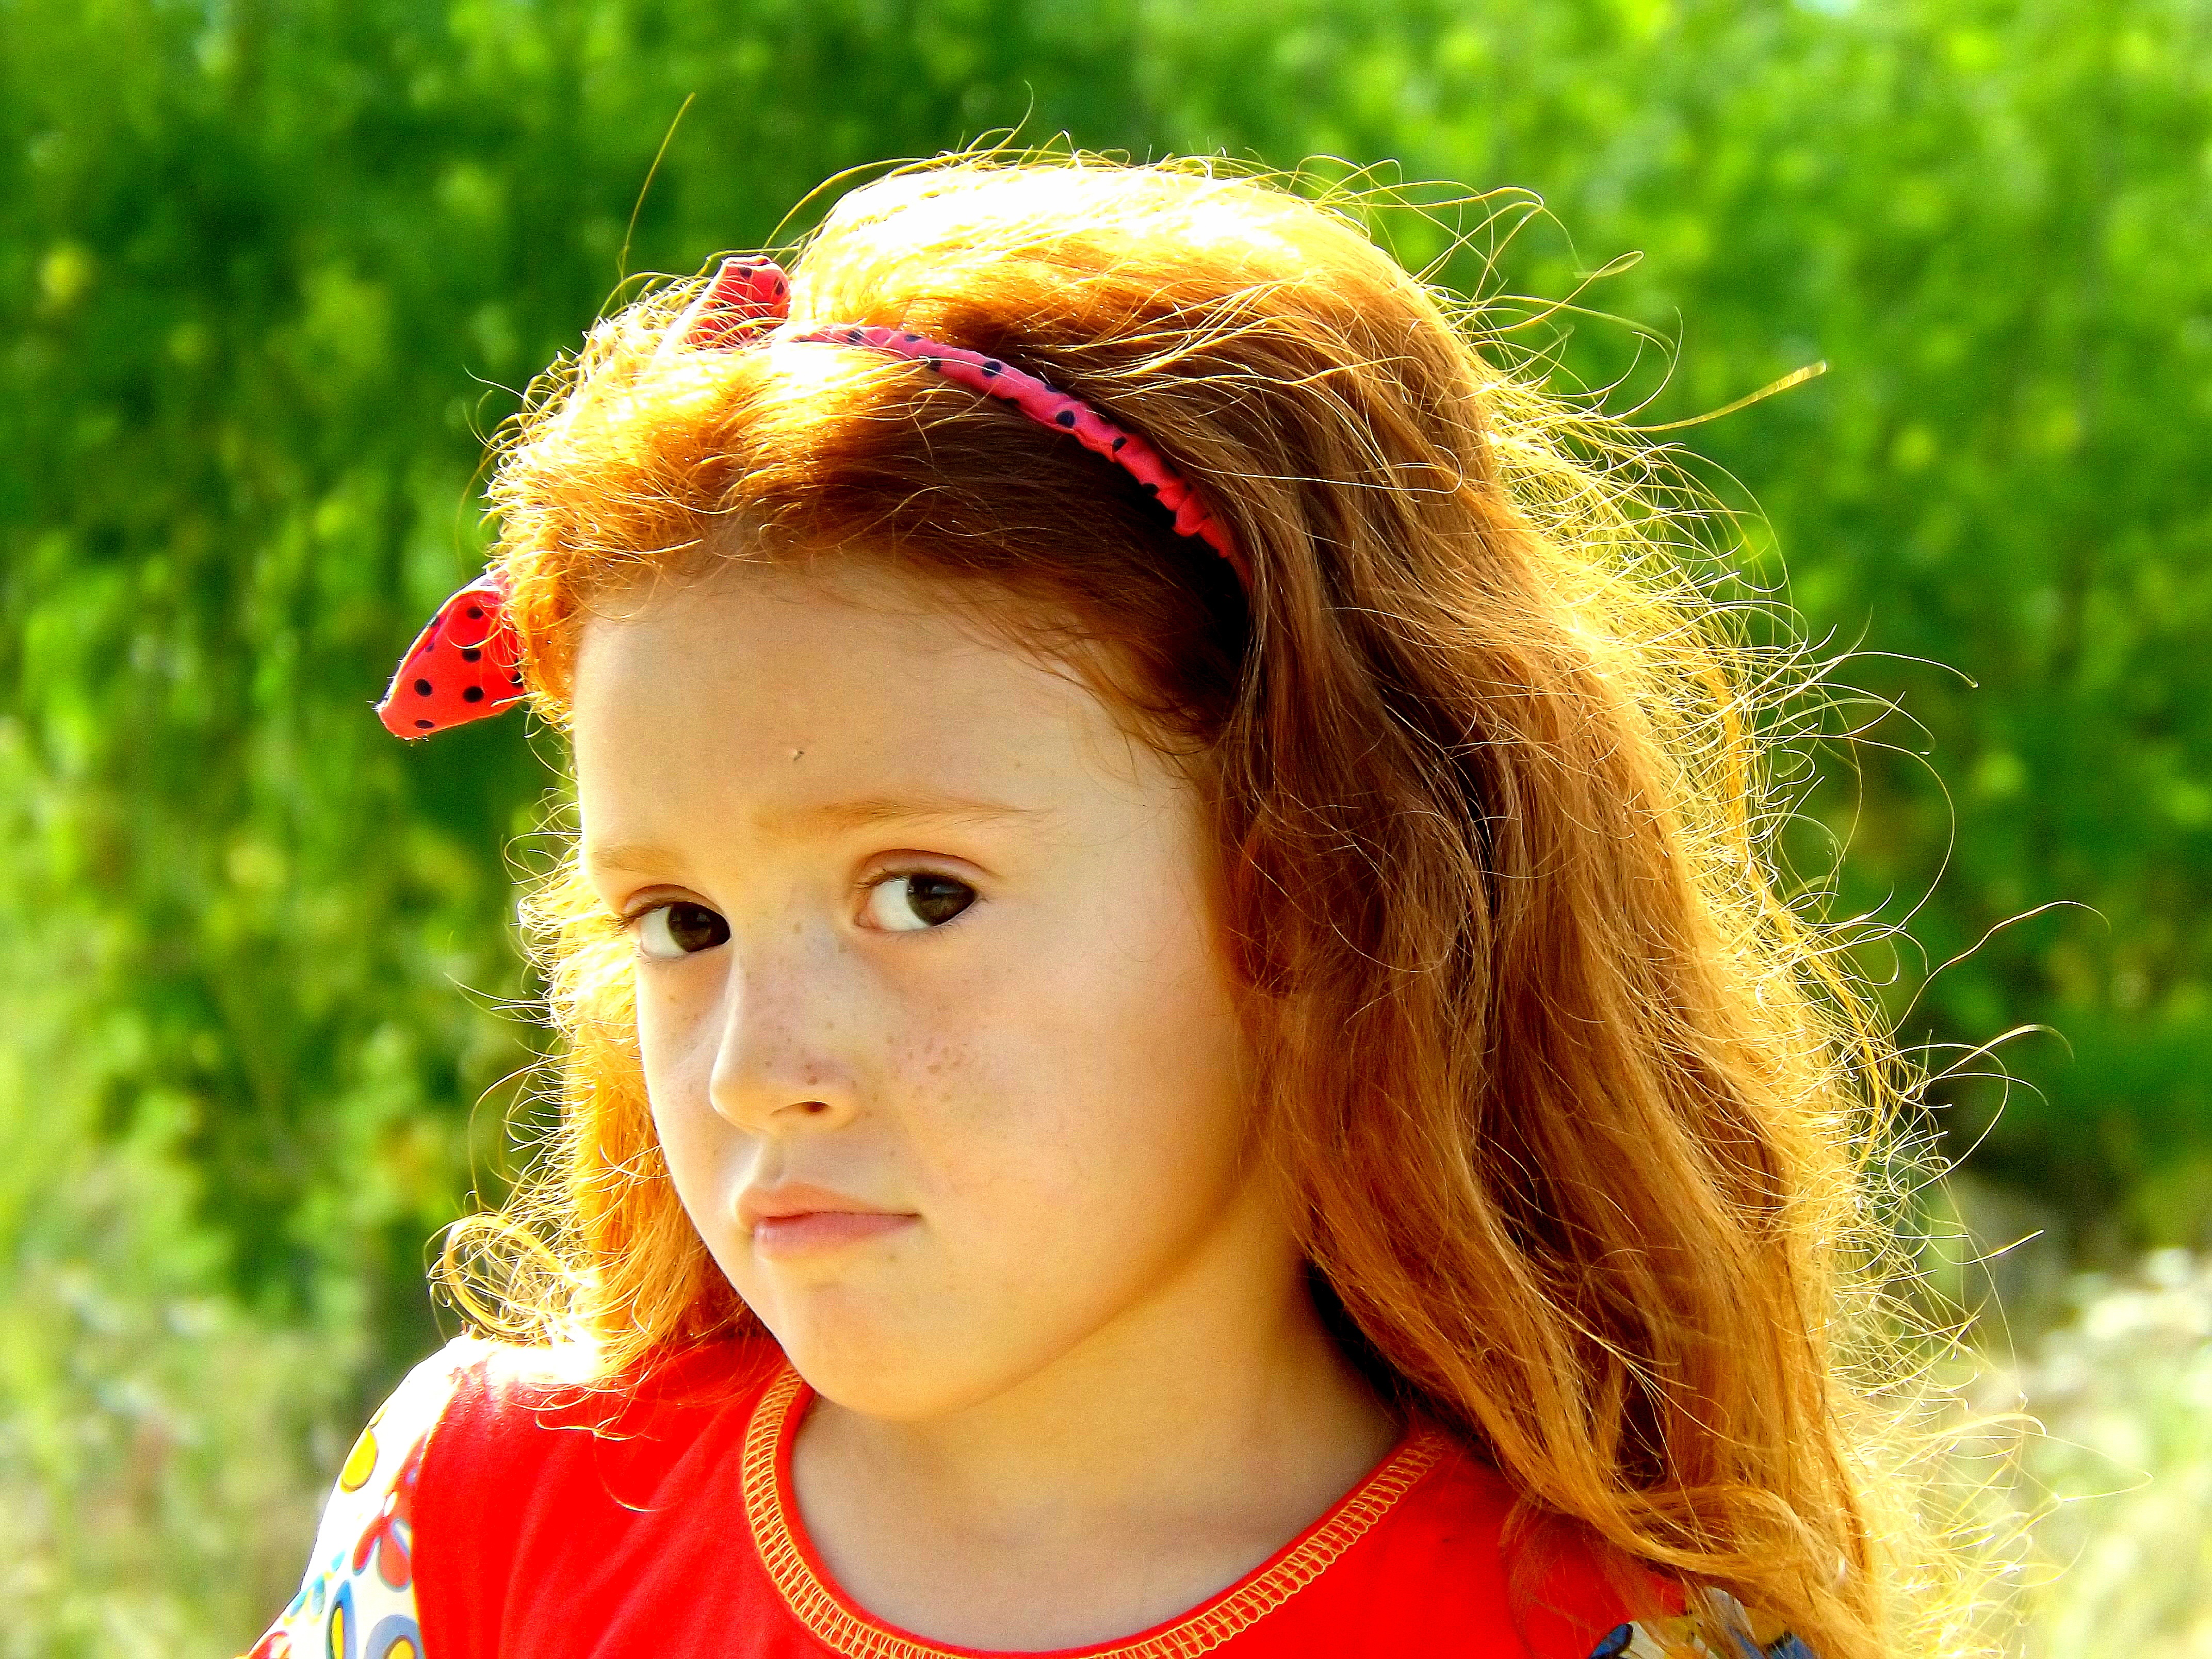
grass, girl, woman, hair, photography, flower, portrait, model, red, color, autumn, lady, facial expression, hairstyle, smile, red hair, close up, face, eye, head, skin, beauty, blond, organ, photo shoot, portrait photography